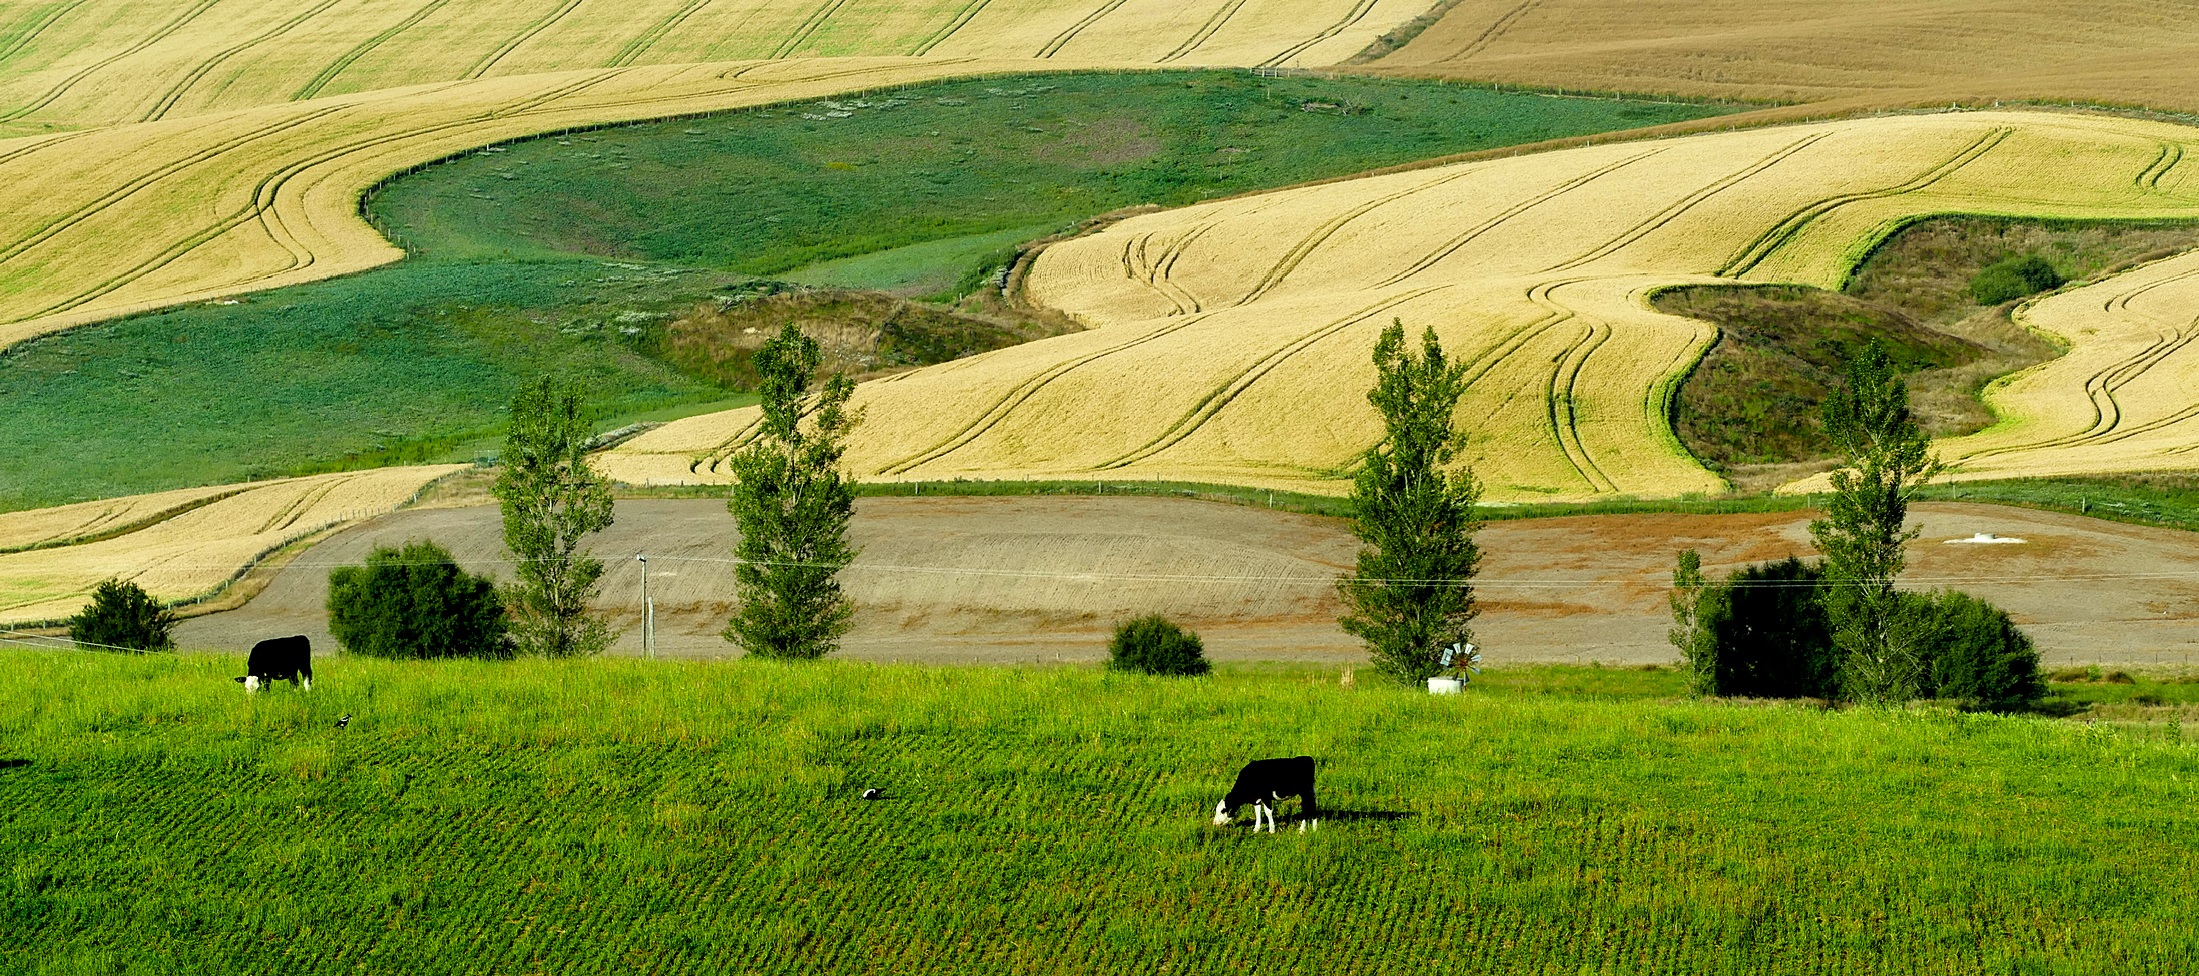
landscape, nature, grass, field, farm, lawn, meadow, wheat, prairie, countryside, hill, valley, country, panorama, rural, green, cattle, crop, pasture, grazing, ranch, agriculture, plain, cows, outdoors, hills, hdr, fields, terrace, grassland, new zealand, plantation, plateau, rural area, paddy field, grass family